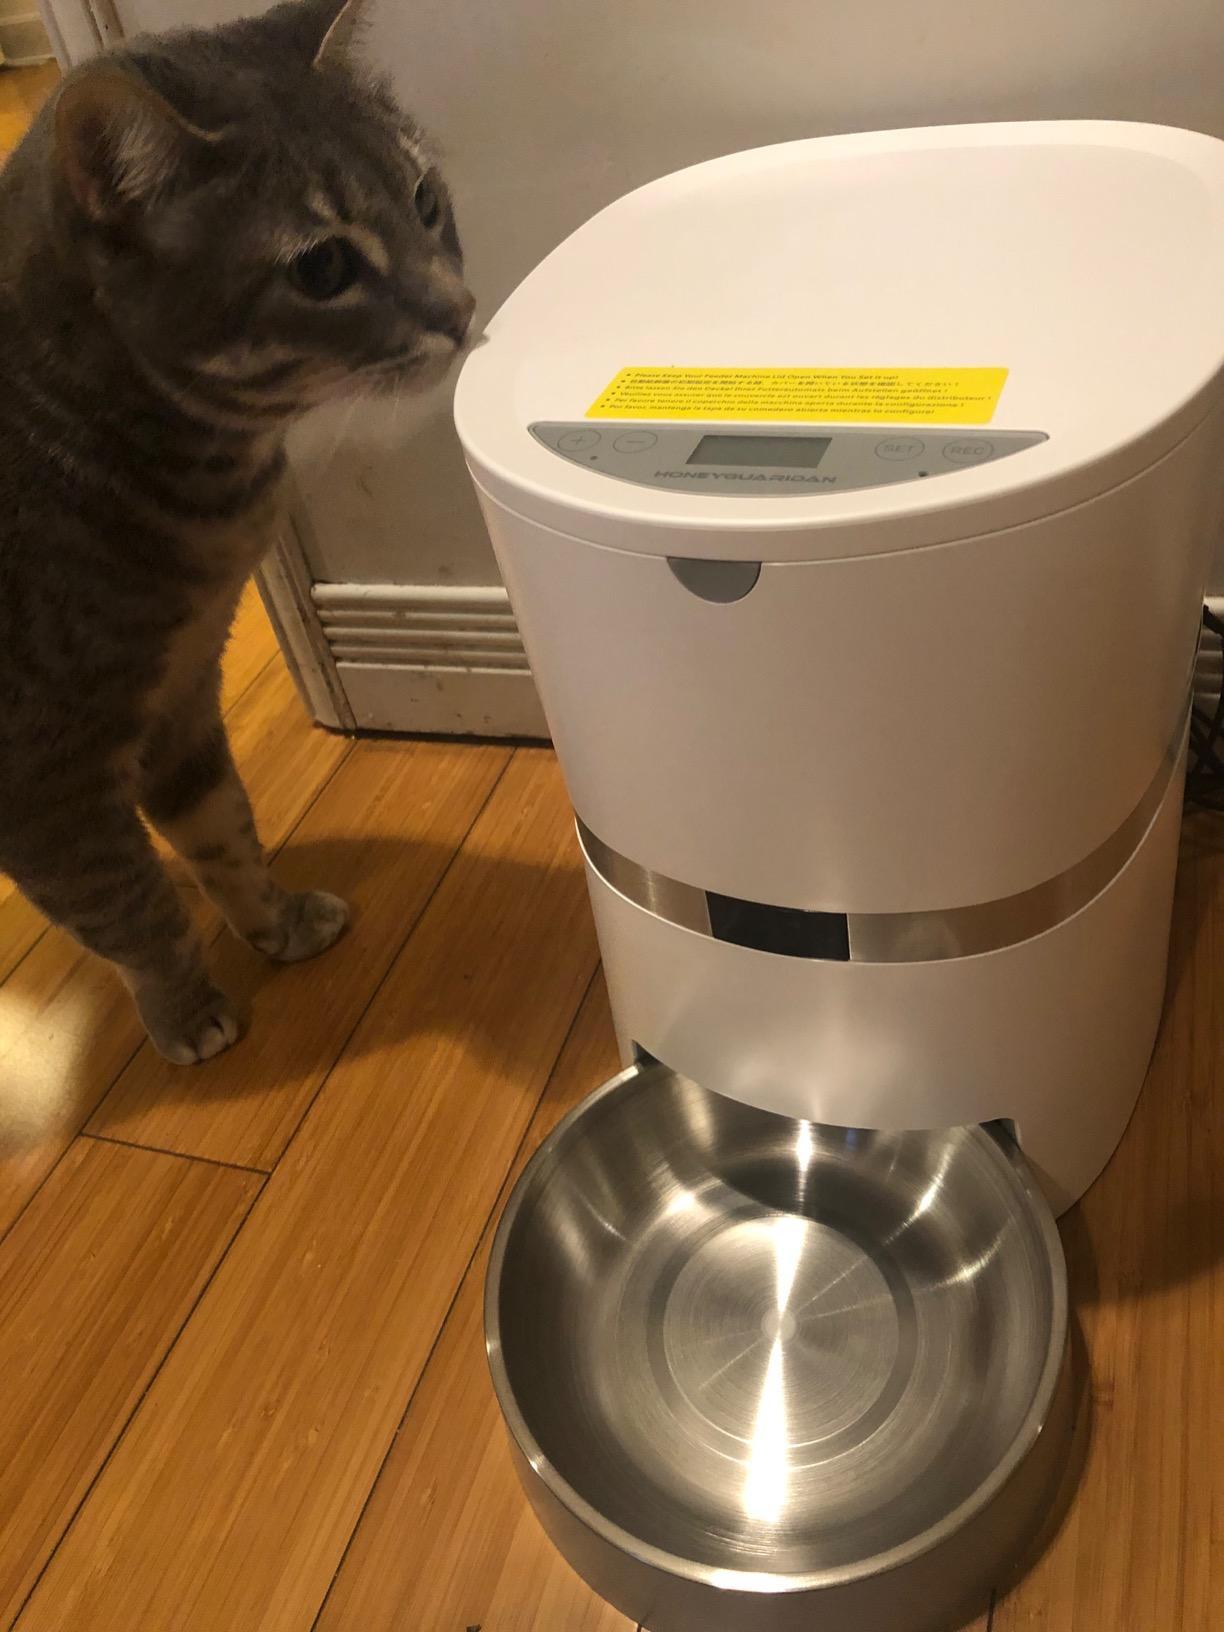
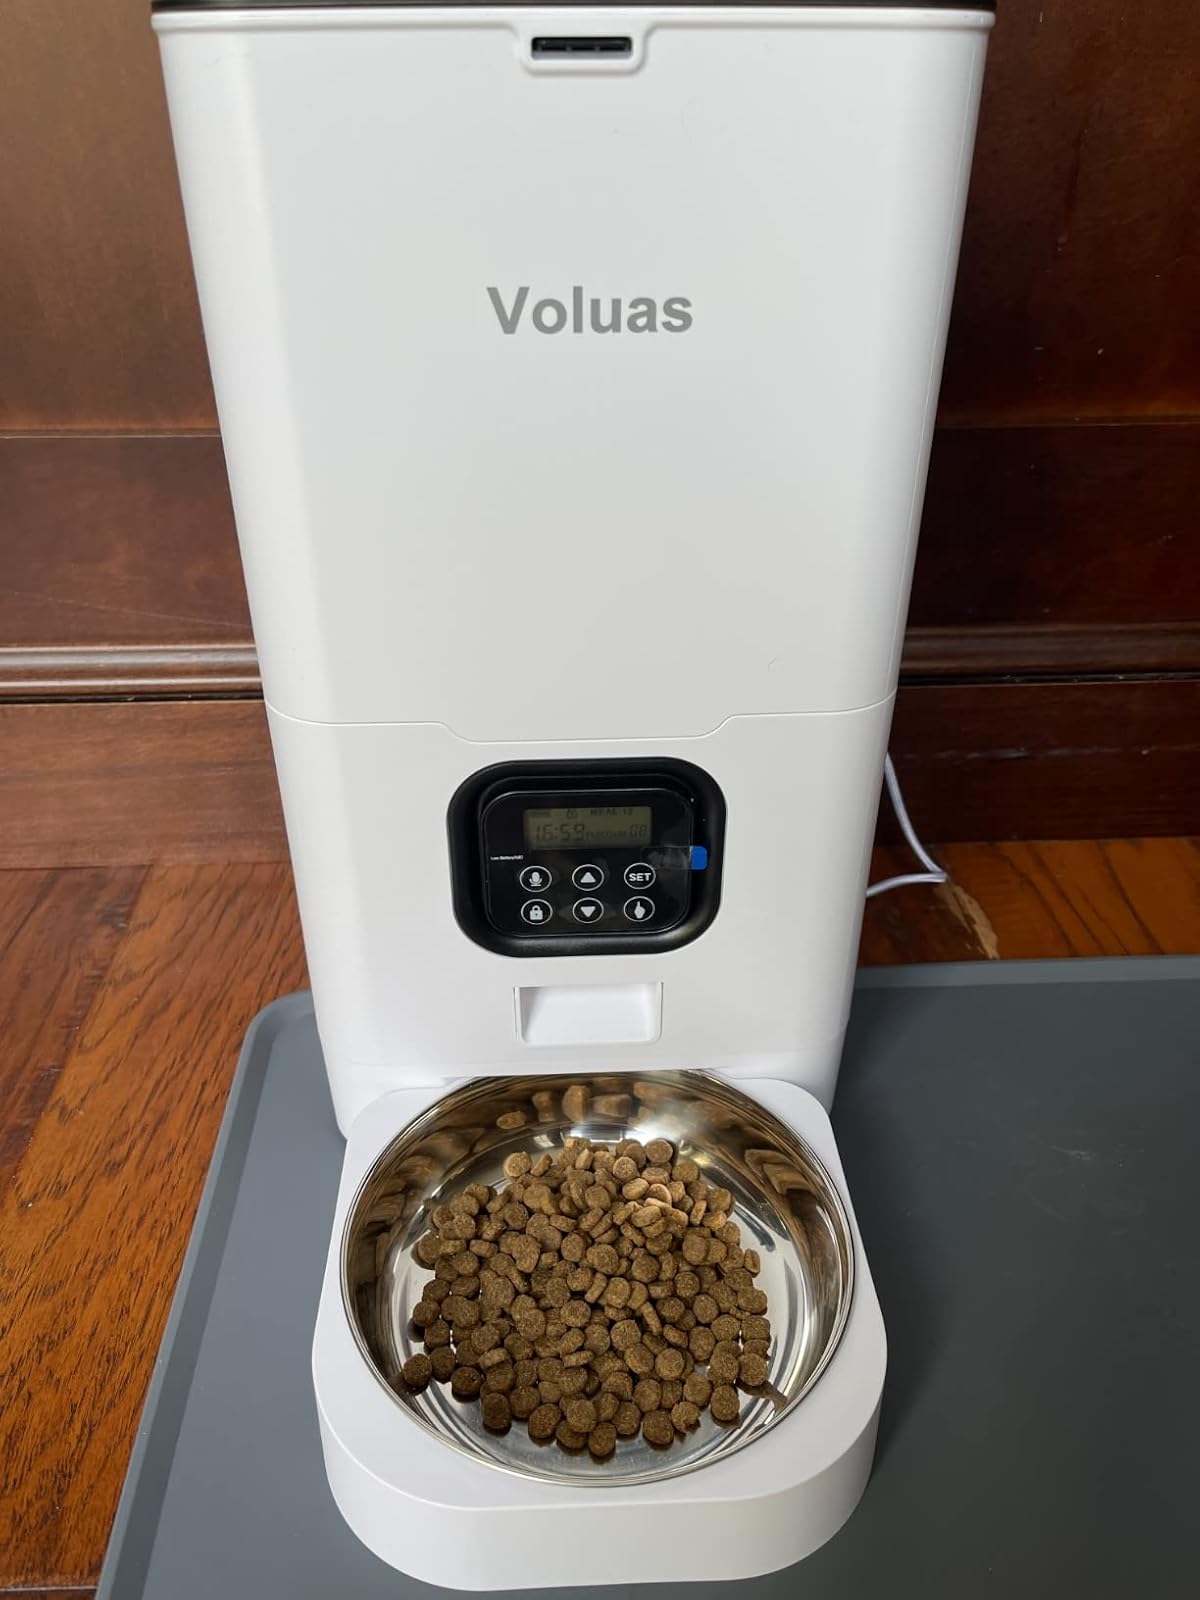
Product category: items_feeder
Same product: no